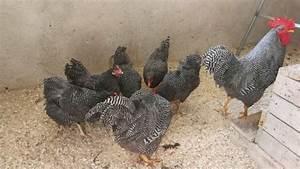
chicken